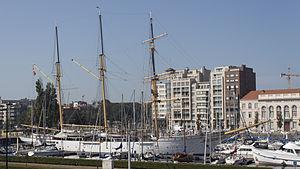
navire-école Mercator: https://inventaris.onroerenderfgoed.be/dibe/relict/56814 This is a photo of onroerend erfgoed number 56814